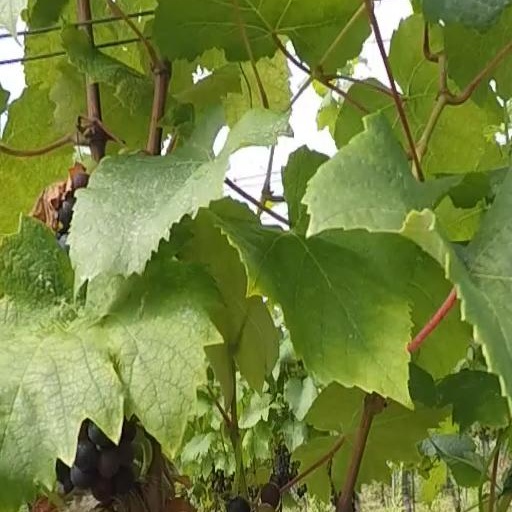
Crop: grape